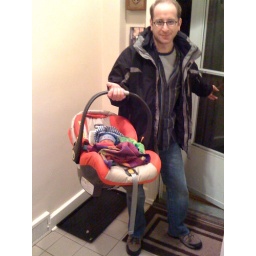
Ian comes home on Sunday night, October 18, in his approved-by-law car seat.